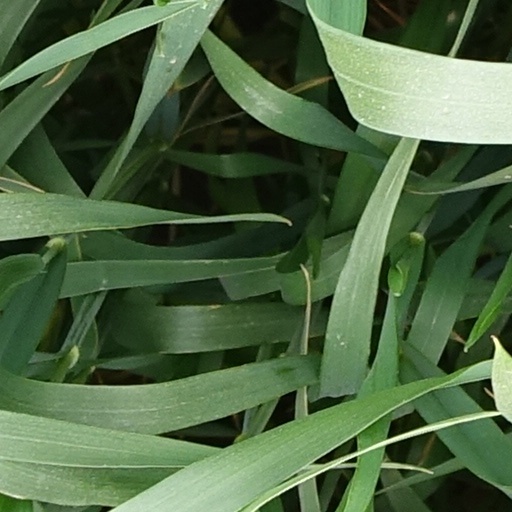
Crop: wheat